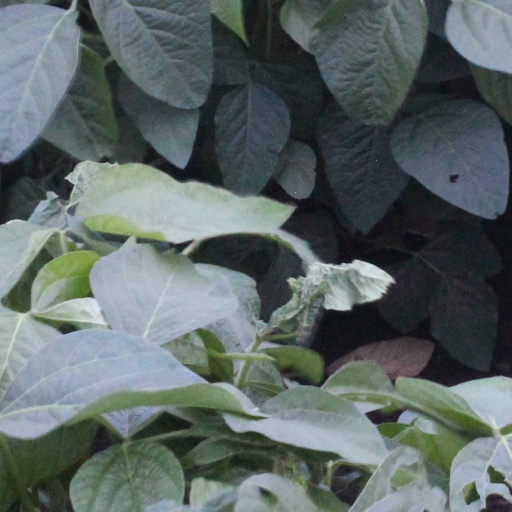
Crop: soybean